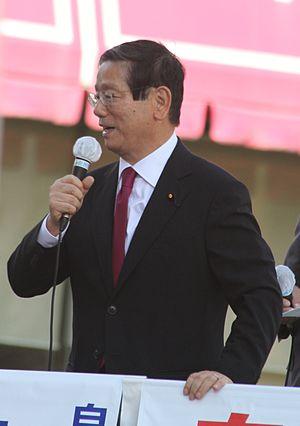
Nobutaka Machimura, né le 17 octobre 1944 à Numazu, dans la préfecture de Shizuoka, et mort le 1ᵉʳ juin 2015 à Tokyo, est un homme politique japonais.